Insect

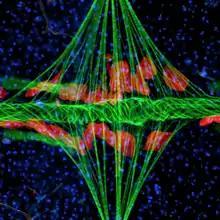
The tube-like heart (green) of the mosquito "Anopheles gambiae" extends horizontally across the body, interlinked with the diamond-shaped wing muscles (also green) and surrounded by pericardial cells (red). Blue depicts cell nuclei.

Insect respiration is accomplished without lungs. Instead, insects have a system of internal tubes and sacs through which gases either diffuse or are actively pumped, delivering oxygen directly to tissues that need it via their tracheae and tracheoles. In most insects, air is taken in through paired spiracles, openings on the sides of the abdomen and thorax. The respiratory system limits the size of insects. As insects get larger, gas exchange via spiracles becomes less efficient, and thus the heaviest insect currently weighs less than 100 g. However, with increased atmospheric oxygen levels, as were present in the late Paleozoic, larger insects were possible, such as dragonflies with wingspans of more than . Gas exchange patterns in insects range from continuous and diffusive ventilation, to discontinuous.